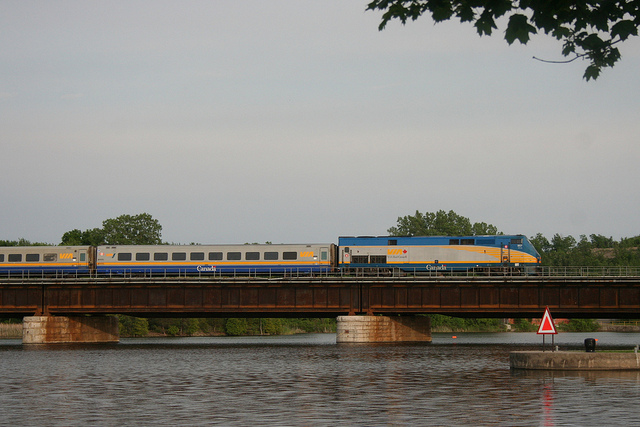
A blue yellow and grey train is shown on a bridge.

A passenger train rides on the tracks over the water

That is a passenger train going on a bridge over water.

A train passing over a lake on a bridge.

A train traveling over a bridge on top of water.